Echizen-Nonaka Station

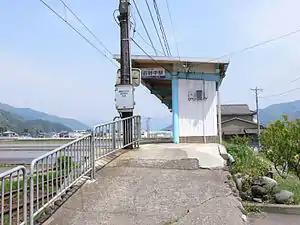
Echizen-Nonaka Station

is an Echizen Railway Katsuyama Eiheiji Line train station located in the town of Eiheiji, Yoshida District, Fukui Prefecture, Japan.